Nissan Vanette

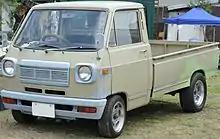
Datsun Sunny cab (C20)

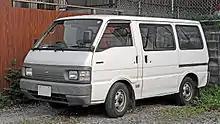
1994–1999 Nissan Vanette (S20).

The commercial model was basic, keeping the price low. The Sunny Truck continued to be built after the introduction of the second generation passenger version, and was only replaced in early 1971 by the new B120-series truck. The Cabover trucks were renamed the Nissan Vanette and the Nissan Cherry Cab/Vanette or Vonnate.